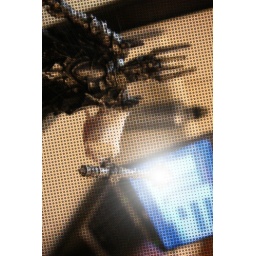
added a sunburst. made it lighter put alot of small black boxes in